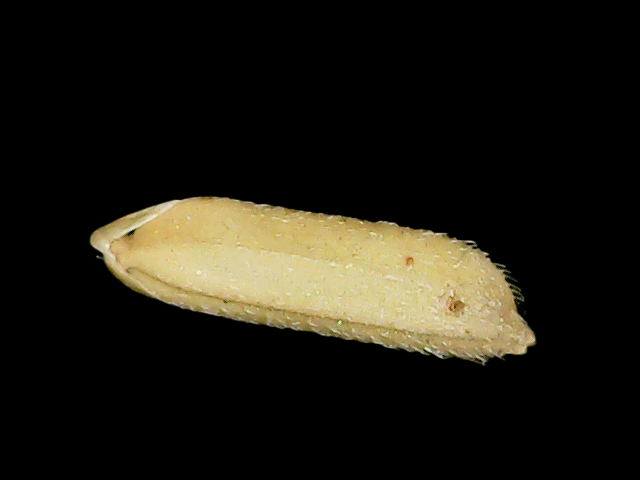
Rice variety: Binadhan16